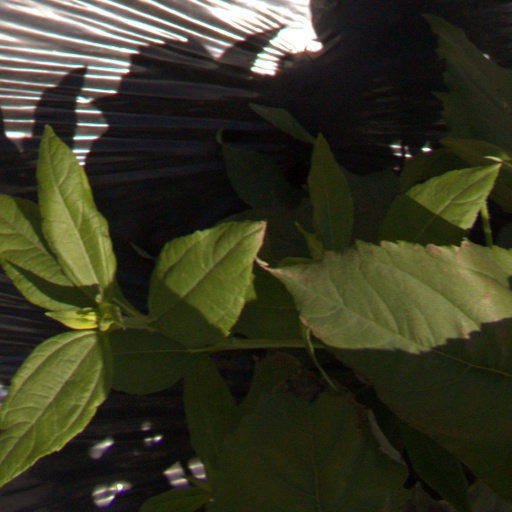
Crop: Jerusalem artichoke